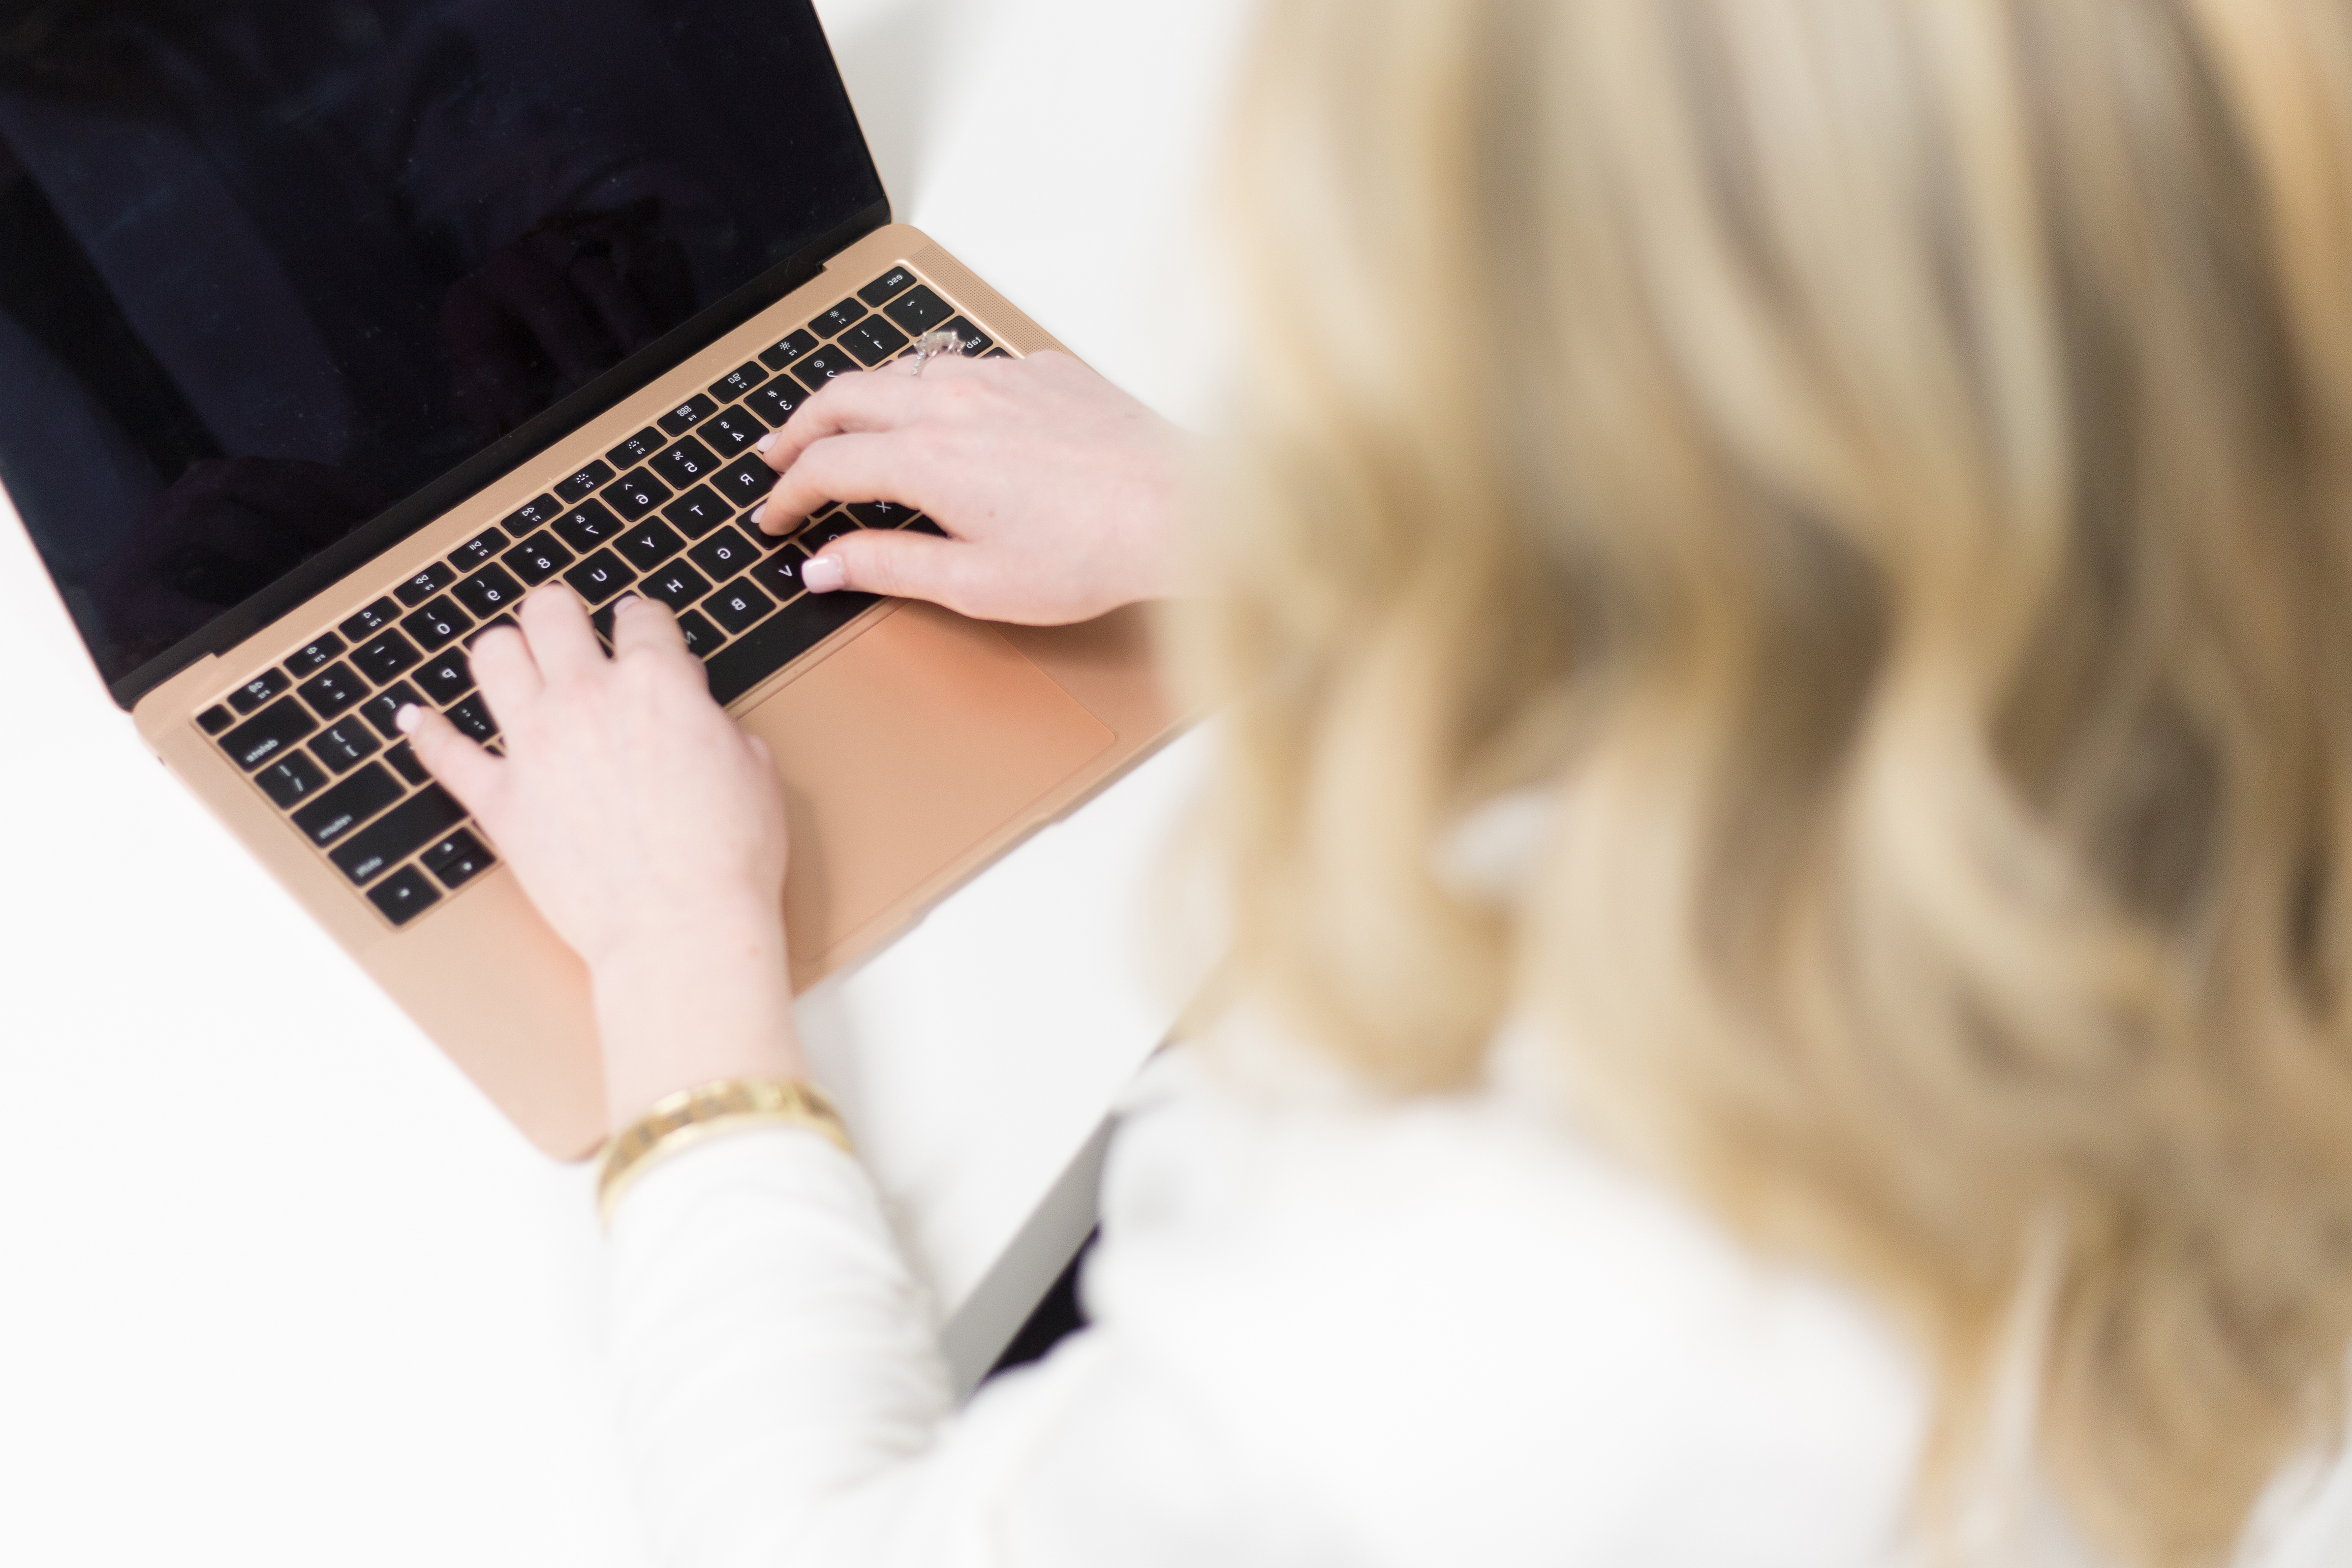
hair, beauty, skin, blond, hand, long hair, technology, fashion accessory, finger, photography, neck, jewellery, gesture, black hair, eyelash, style, photo shoot